Enforcer (ice hockey)

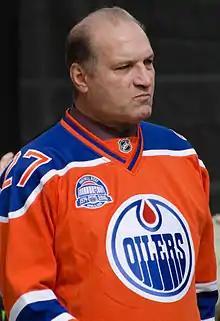
Dave Semenko (pictured 2016) won two Stanley Cups as an enforcer in the 1980s.

Enforcer is a role in ice hockey. The term is sometimes used synonymously with "fighter", "tough guy", or "goon". An enforcer's job is to deter and respond to dirty or violent play by the opposition. When such play occurs, the enforcer is expected to respond aggressively, by fighting or checking the offender. Enforcers are expected to react particularly harshly to violence against star players or goalies.